Question: Where was the picture taken?
Tambaya: A ina aka ɗauka hoton?
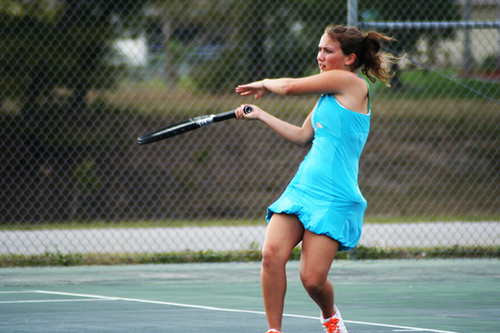
Answer: Tennis court.
Amsa: Filin tanis.